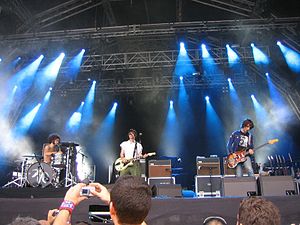
The Dandy Warhols
The Dandy Warhols blev dannet i 1992 med sangeren og guitaristen Courtney Taylor-Taylor som det flegmatiske fikspunkt. I 1995 udsendte de debutalbummet Dandys Rule OK?, der med titler som Lou Weed og Ride med al tydelighed markerede deres Lou Reed-inspiration.